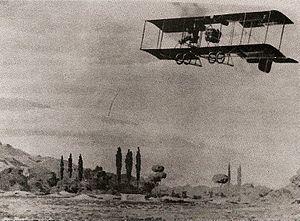
Le premier vol au-dessus du Venezuela fut effectué à Caracas le 29 septembre 1912 par le pilote américain Frank E. Boland et son assistant Charles Hoeflich, dans un biplan conçu par Boland, construit à partir de bambou et de tissu et possédant un moteur 45 kW et pesant 300 kg.